Maurice of Montreal

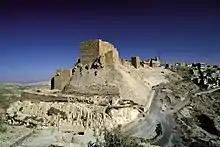
Kerak Castle (at present-day Al-Karak in Jordan)

Historian Malcolm Barber describes Maurice as "a shadowy figure in the history" of the Kingdom of Jerusalem. He inherited the lordship of Oultrejordain from his uncle, Pagan the Butler, who died in the late 1140s. He continued the construction of Kerak Castle. According to the only royal charter that mentioned him, Maurice granted the lower Ward of Kerak and a house at Montreal Castle to the Knights Hospitaller in 1152. On this occasion, he also gave them two villages in fief and secured their right to freely use boats at the Dead Sea. William of Tyre listed him among the barons of the realm who assisted King Baldwin III during the siege of Ascalon in 1153. Steven Runciman writes that the wife of Philip of Milly was Pagan the Butler's niece, but her name, Isabelle, is the only known fact about her. Philip of Milly received Oultrejordain from King Baldwin III in exchange for his former estates in 1161.